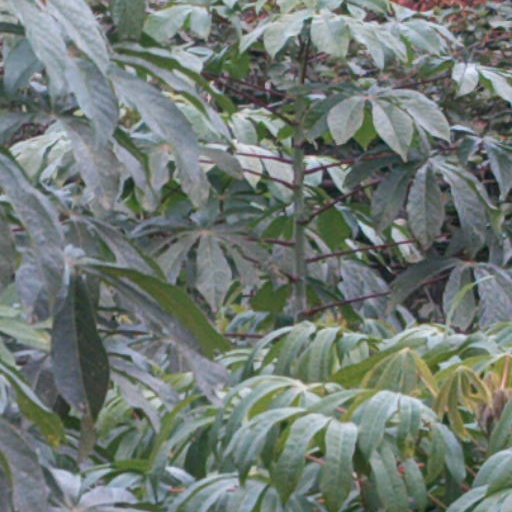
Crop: cassava